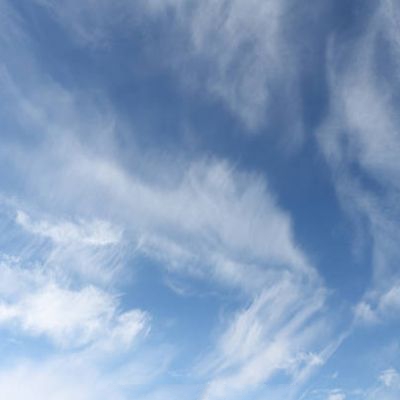
Cloud type: Cirrostratus (Cs)